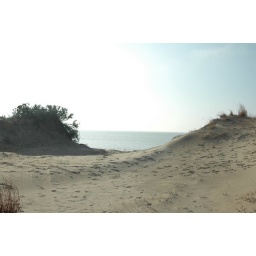
The haze of the ocean peeking from over the sand dunes